Barbados

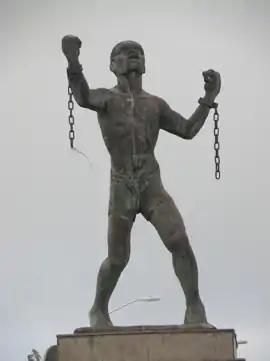
Statue of Bussa, Bridgetown. Bussa led the largest slave rebellion in Barbadian history.

In the period 1640–1660, the West Indies attracted more than two-thirds of the total number of English emigrants to the Americas. By 1650, there were 44,000 settlers in the West Indies, as compared to 12,000 on the Chesapeake and 23,000 in New England. Most English arrivals were indentured. After five years of labour, they were given "freedom dues" of about £10, usually in goods. Before the mid-1630s, they also received of land, but after that time the island filled and there was no more free land. During the Cromwellian era (1650s) this included a large number of prisoners-of-war, vagrants and people who were illicitly kidnapped, who were forcibly transported to the island and sold as servants. These last two groups were predominantly Irish, as several thousand were infamously rounded up by English merchants and sold into servitude in Barbados and other Caribbean islands during this period, a practice that came to be known as being "Barbadosed". Cultivation of sugar was thus handled primarily by European indentured labour until it became difficult to bring more indentured servants from England.